Osterley tube station

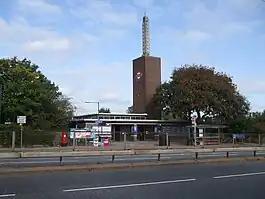
Station building

Osterley is a London Underground station in Osterley, west London, England. It is on the Heathrow branch of the Piccadilly line, between Hounslow East and Boston Manor stations. The station is on Great West Road (A4), close to the National Trust-owned Osterley Park. It is located in Travelcard Zone 4.